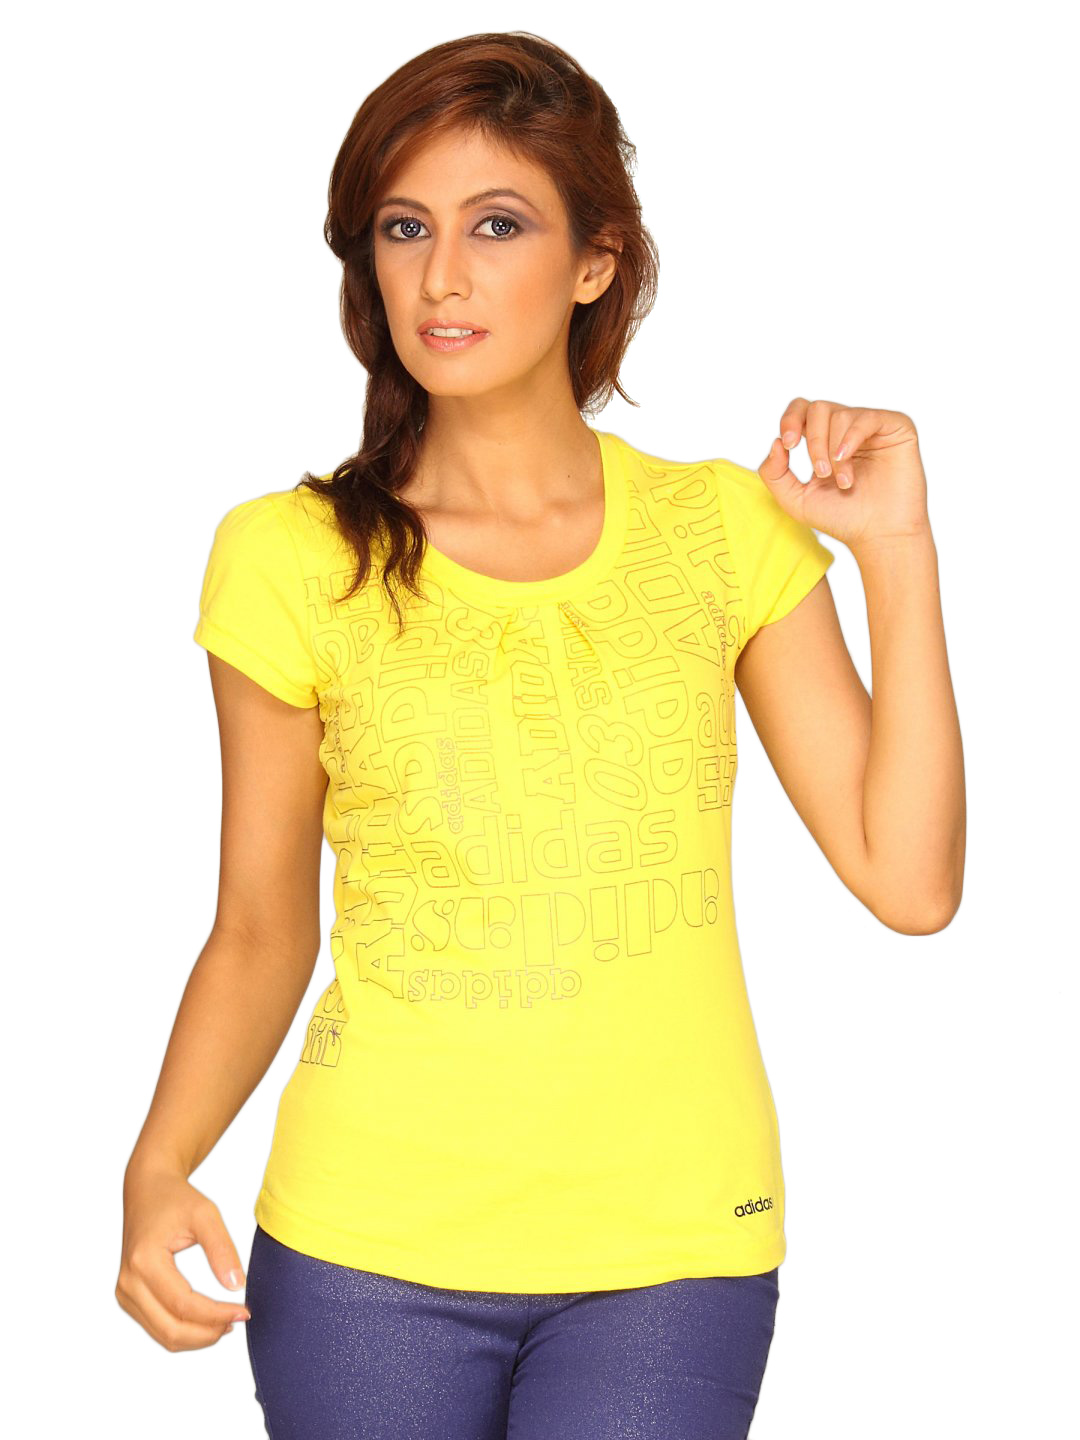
ADIDAS Women's Prt Yellow T-shirt
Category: Apparel / Topwear / Tshirts
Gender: Women
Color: Yellow
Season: Summer 2011
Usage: Casual